Richard DeBaptiste

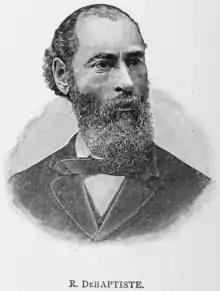
Image of DeBaptiste from 1887

Richard DeBaptiste (November 11, 1831 – April 21, 1901) was a Baptist minister in Chicago, Illinois. Before the abolition of slavery, he was an abolitionist and worked with his close relative, George DeBaptiste in the Underground Railroad, mainly in Detroit, Michigan. His ministry took him to Ohio, and in 1863, to Olivet Baptist Church in Chicago. He was a leader in the local and national Baptist community. He also was a journalist, serving as editor or correspondent to various newspapers and journals.